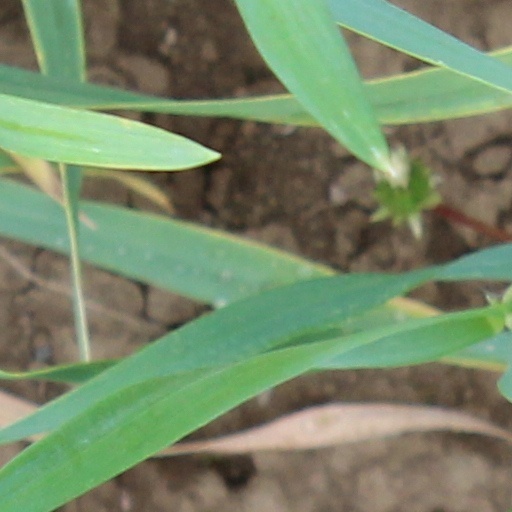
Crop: wheat